Super Smash Bros. Ultimate

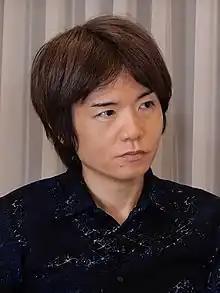
"Super Smash Bros." series creator and director Masahiro Sakurai in 2021

"Super Smash Bros. Ultimate" was developed by Bandai Namco Studios and Sora Ltd., the same studios that developed "Super Smash Bros. for Nintendo 3DS" and "Wii U", for the Nintendo Switch, with series creator Masahiro Sakurai returning as game director. Unlike previous "Super Smash Bros." games, the team was not assembled from the ground up, which sped up preparation time. The project plan for the game was in the works by December 2015, when the DLC for "3DS" and "Wii U" was in development, and finished after it was completed. Staff gathering was done soon afterward. The development period was shorter compared to previous entries in the series. Hatena assisted with the development of some elements, and tri-Crescendo contributed to programming and design.